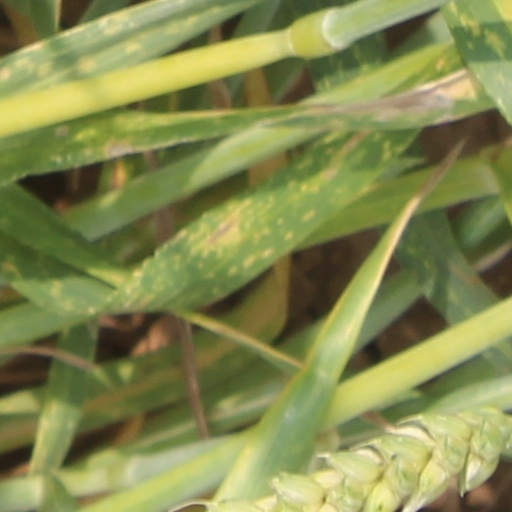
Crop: wheat